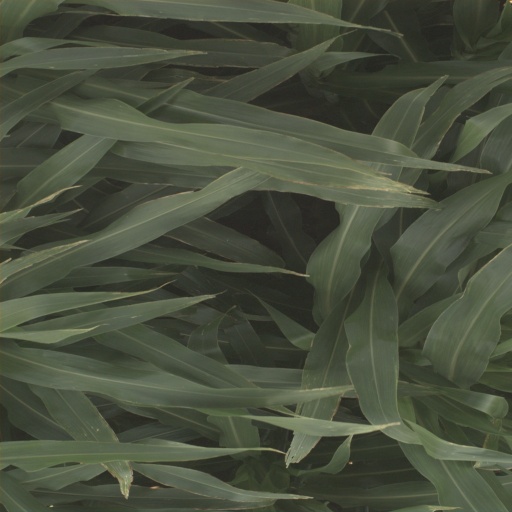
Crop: sorghum